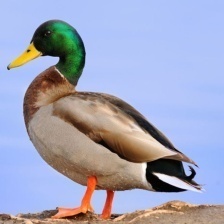
Species: MALLARD DUCK
Scientific name: ANAS PLATYRHYNCHOS
ImageNet parent category: drake